Expresso Tiradentes

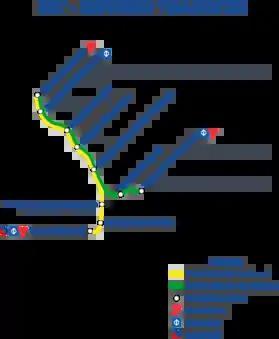
Current map of Expresso Tiradentes

Expresso Tiradentes is the bus rapid transit (BRT) system in São Paulo, Brazil. It is a mid-capacity transportation system that began construction in mid- 1997, under the name of "Fura-Fila". During the administration of Mayor Marta Suplicy, in mid- 2001, the name was changed to "Paulistão".